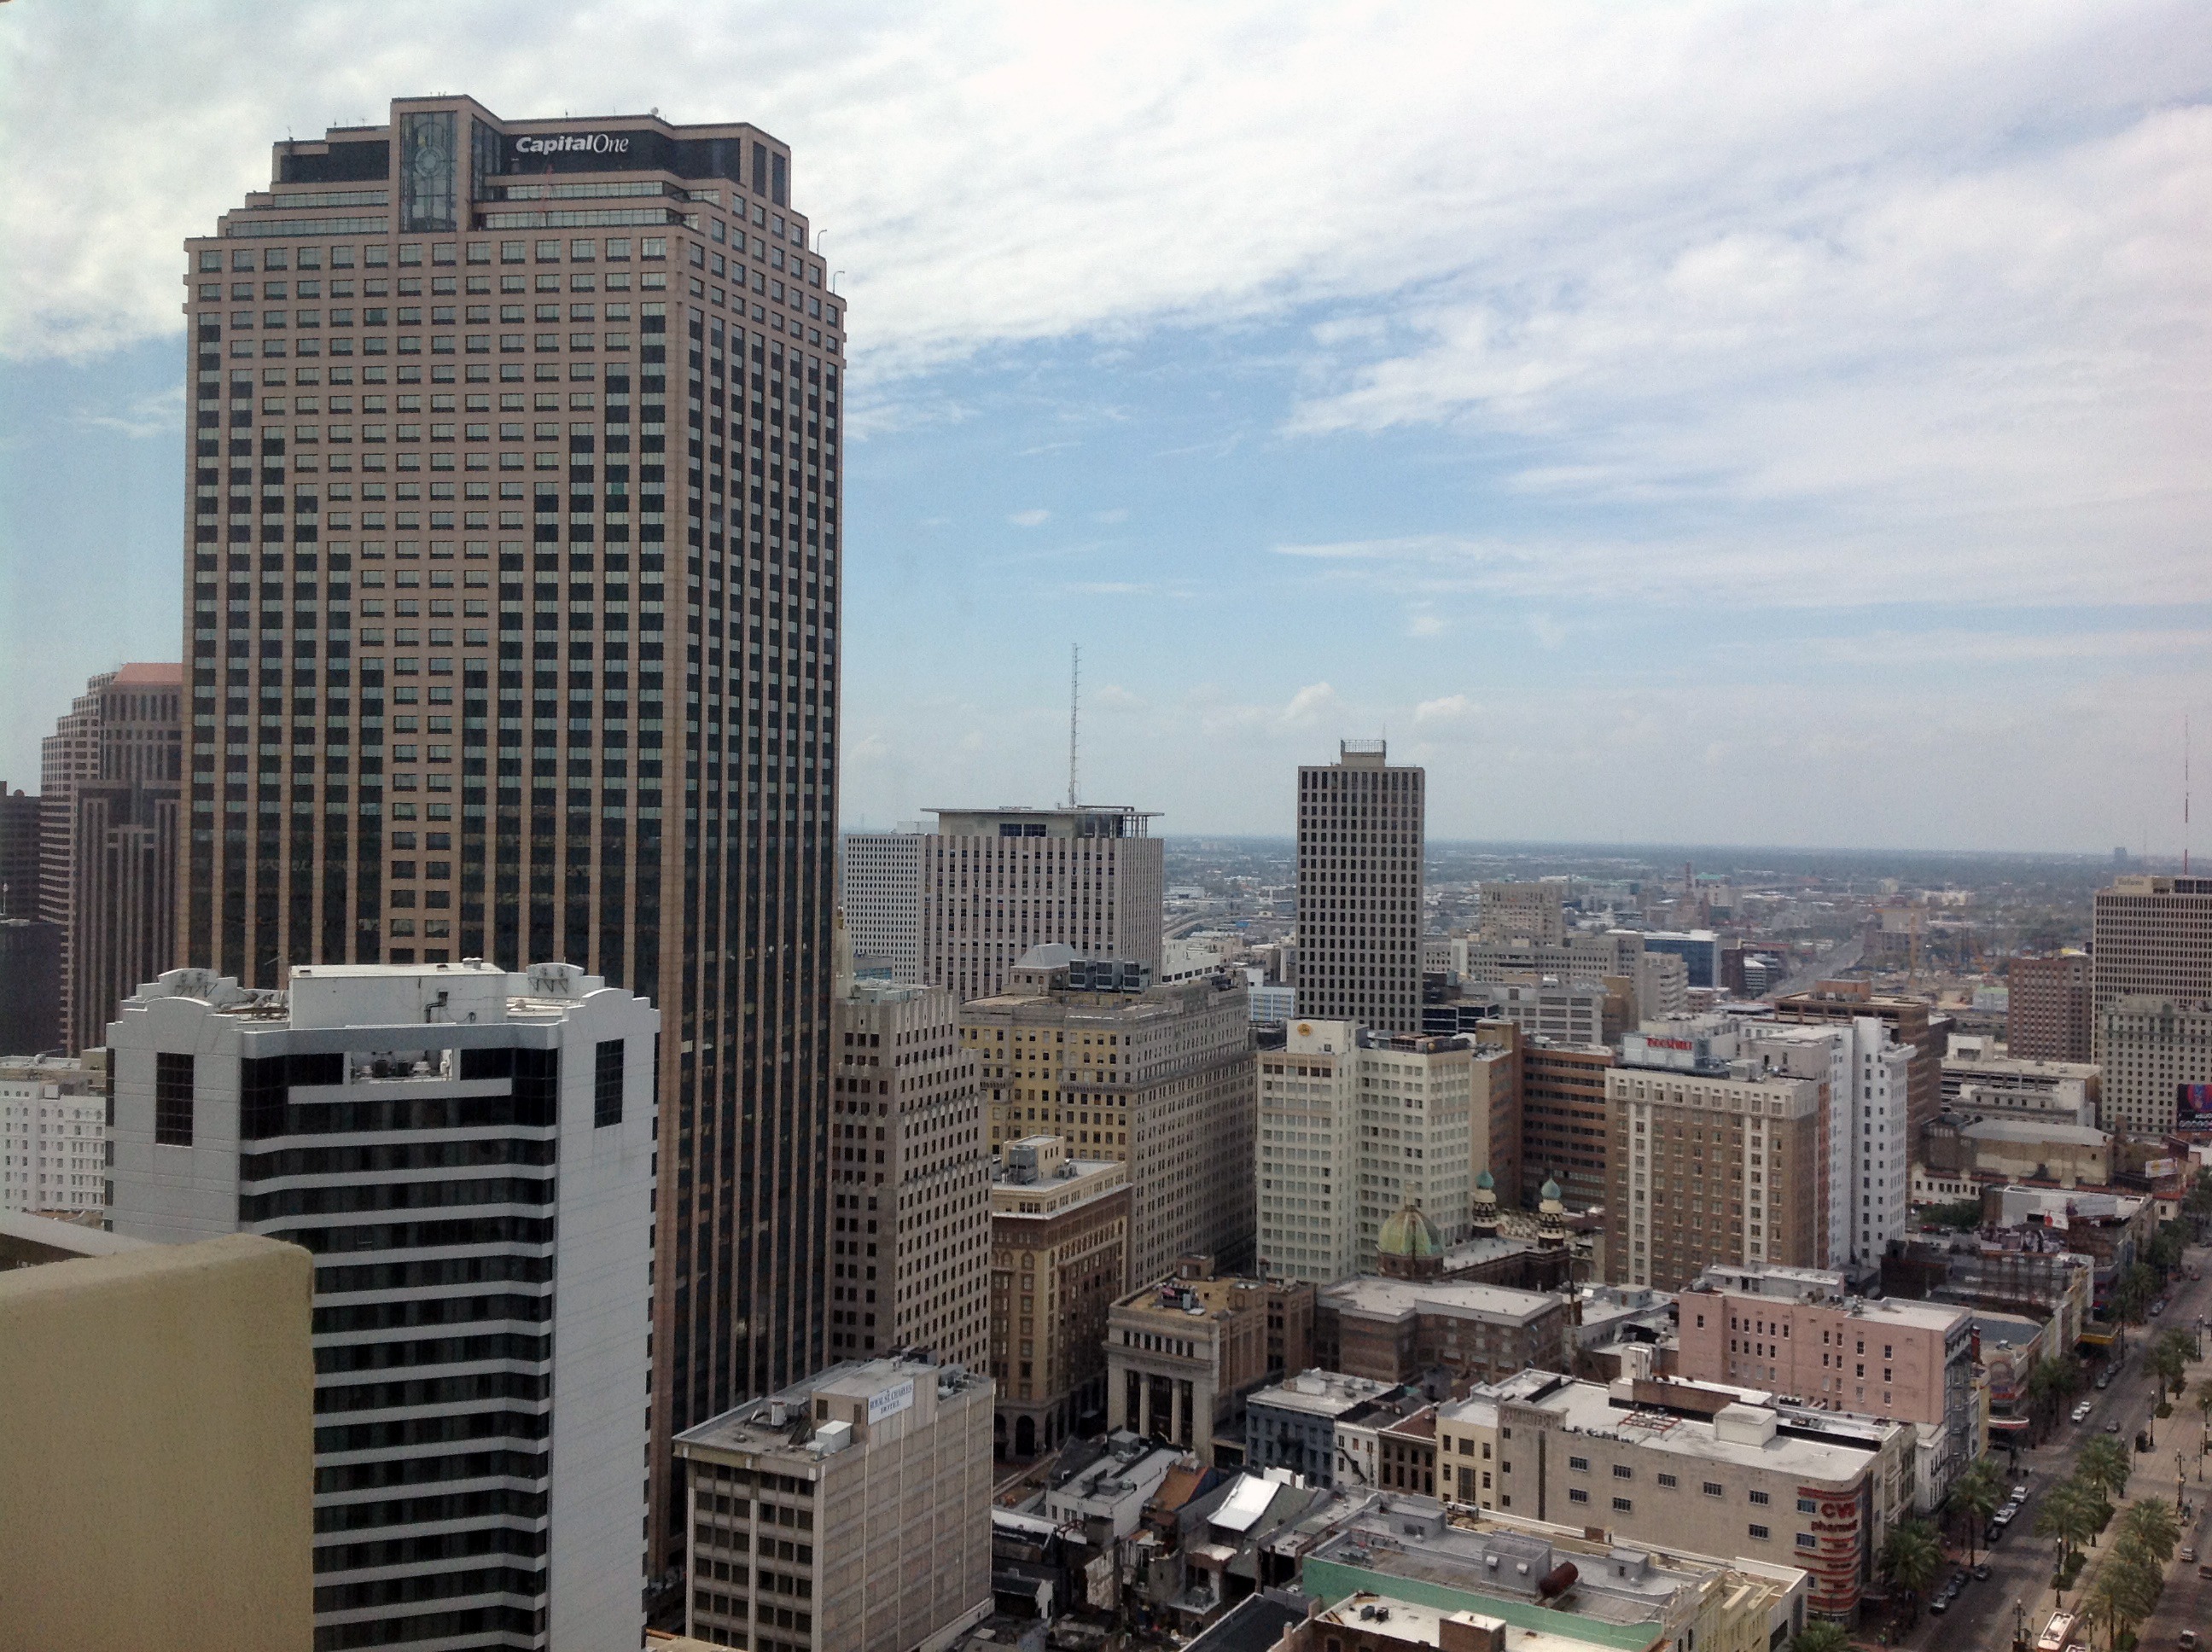
architecture, skyline, city, skyscraper, cityscape, downtown, tower, landmark, tower block, buildings, metropolis, mississippi, condominium, neighbourhood, new orleans, louisiana, french quarter, urban area, residential area, human settlement, metropolitan area